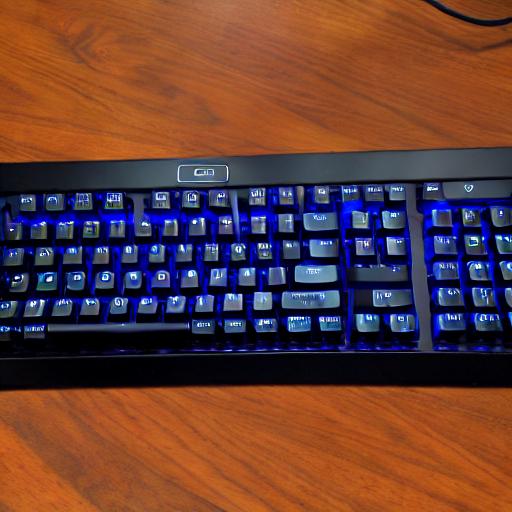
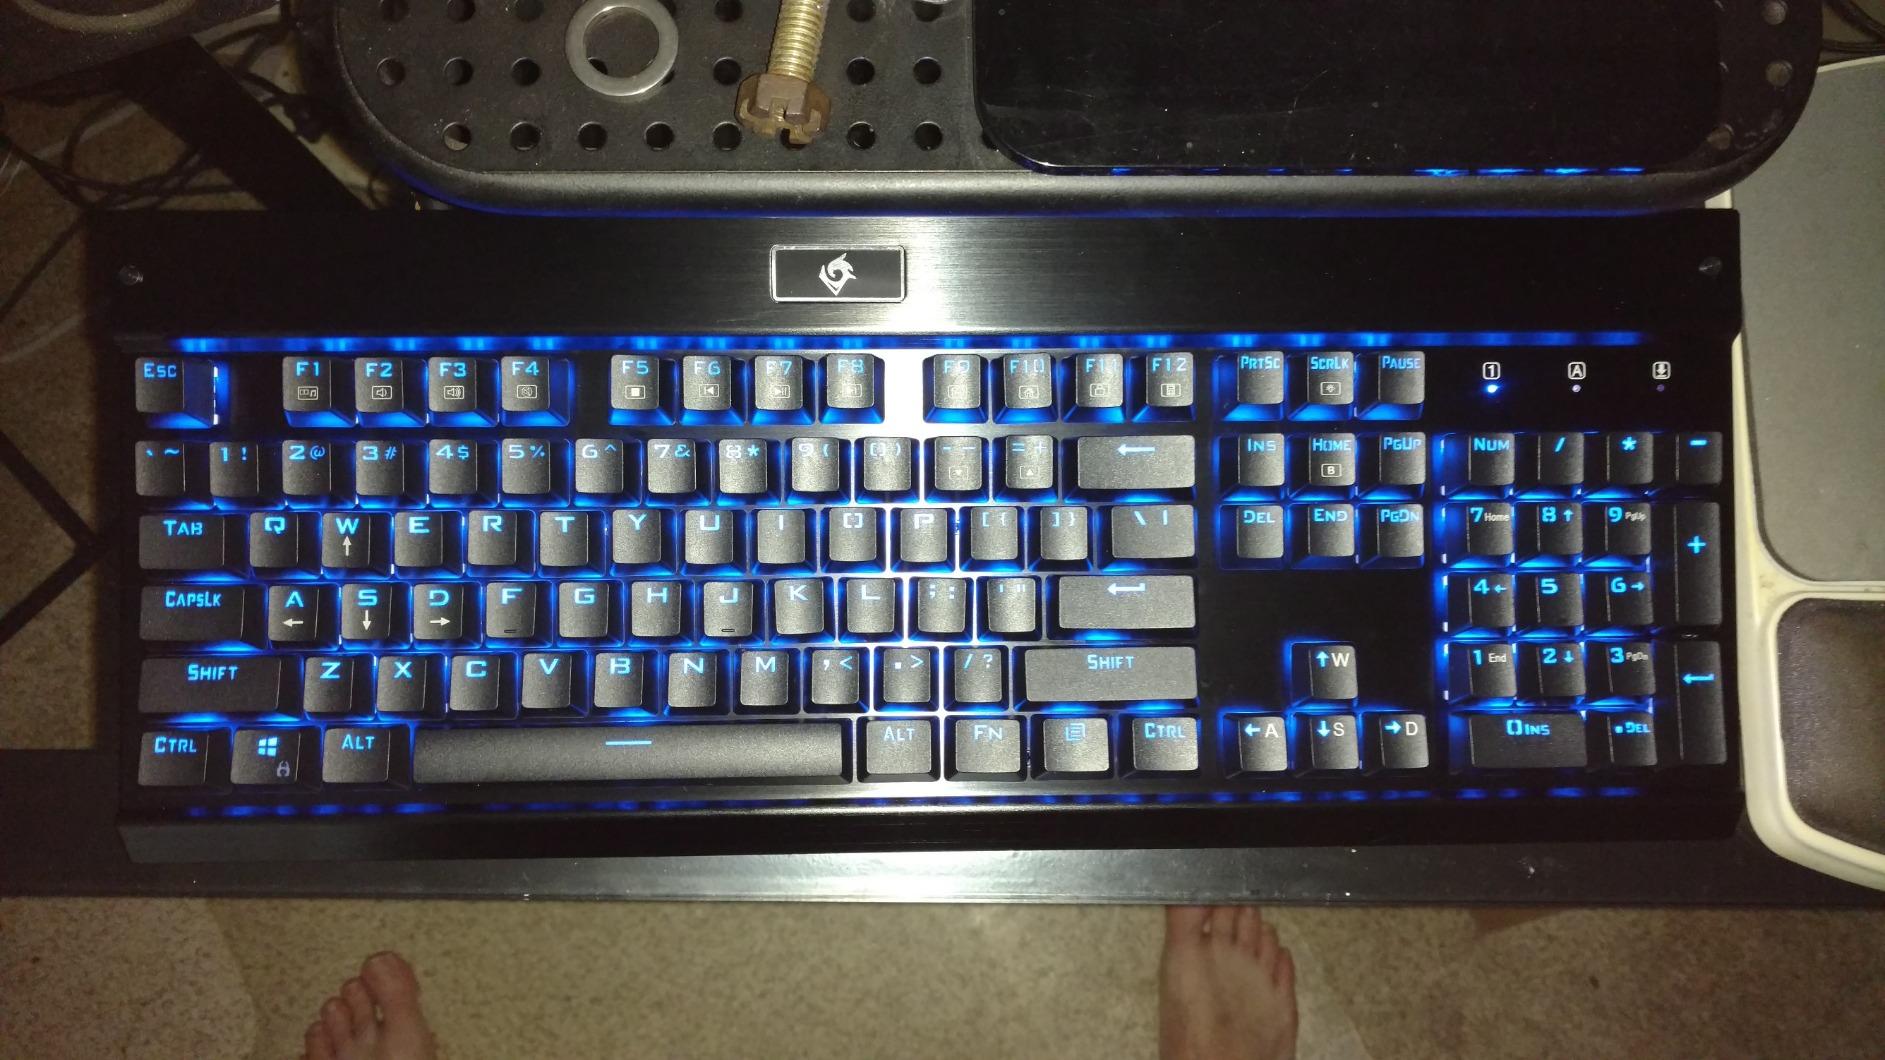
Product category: keyboard
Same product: no